Fabry–Pérot interferometer

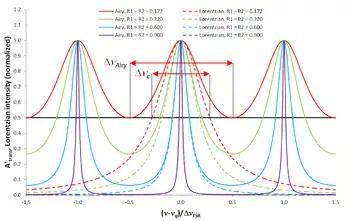
Airy distribution formula_86 (solid lines), corresponding to light transmitted through a Fabry–Pérot resonator, calculated for different values of the reflectivities formula_87, and comparison with a single Lorentzian line (dashed lines) calculated for the same formula_87. At half maximum (black line), with decreasing reflectivities the FWHM linewidth formula_89 of the Airy distribution broadens compared to the FWHM linewidth formula_34 of its corresponding Lorentzian line: formula_91 results in formula_92, respectively.

Usually light is transmitted through a Fabry–Pérot resonator. Therefore, an often applied Airy distribution is